Sangdugong Panaguinip

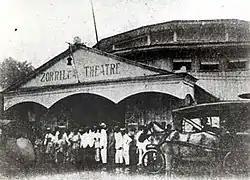
The Zorilla Theatre in 1917.

"Sandugong Panaguinip" had its premiere on August 2, 1902 at the Zorrilla Theatre in Manila. The Molina-Benito Company staged the initial performance of the opera. The opera had subsequent performances for more than a week with Governor General William H. Taft often in attendance although the opera only had five performances according to publications.